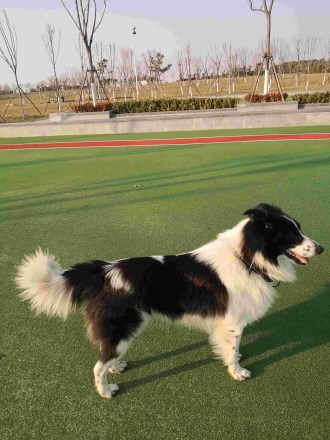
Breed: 2594-n000109-Border_collie